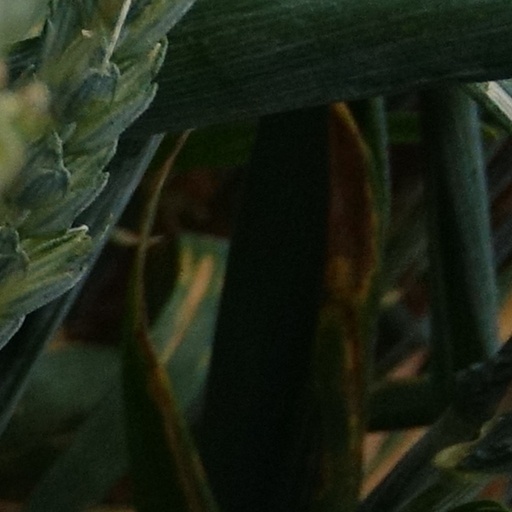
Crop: wheat